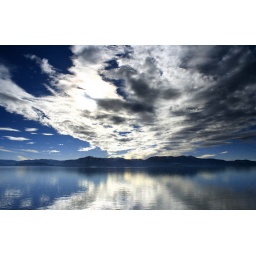
The alpine lake in the Sierra Nevada mountain range is known for its sweeping views and majestic landscapes.